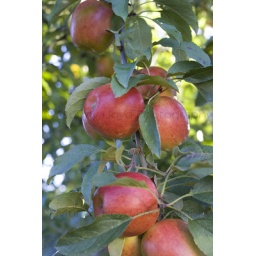
Organic apples ripening on trees at Motueka Valley Organics in New Zealand